Studentafton

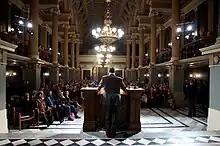
Reverend Jesse Jackson at Studentafton on the 12th of October, 2011

A number of cultural personalities have visited, including film directors Ingmar Bergman, Jaques Tati, Ruben Östlund and Roger Vadim, and the author John le Carré.